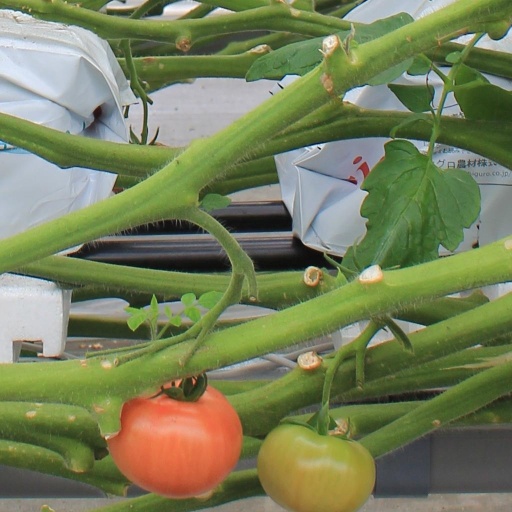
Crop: tomato